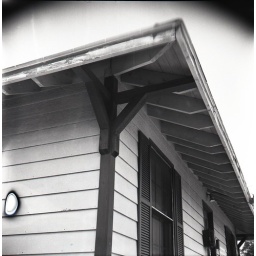
The corner of the old railroad station building in Lewes. Lubitel 166B, April 2008.